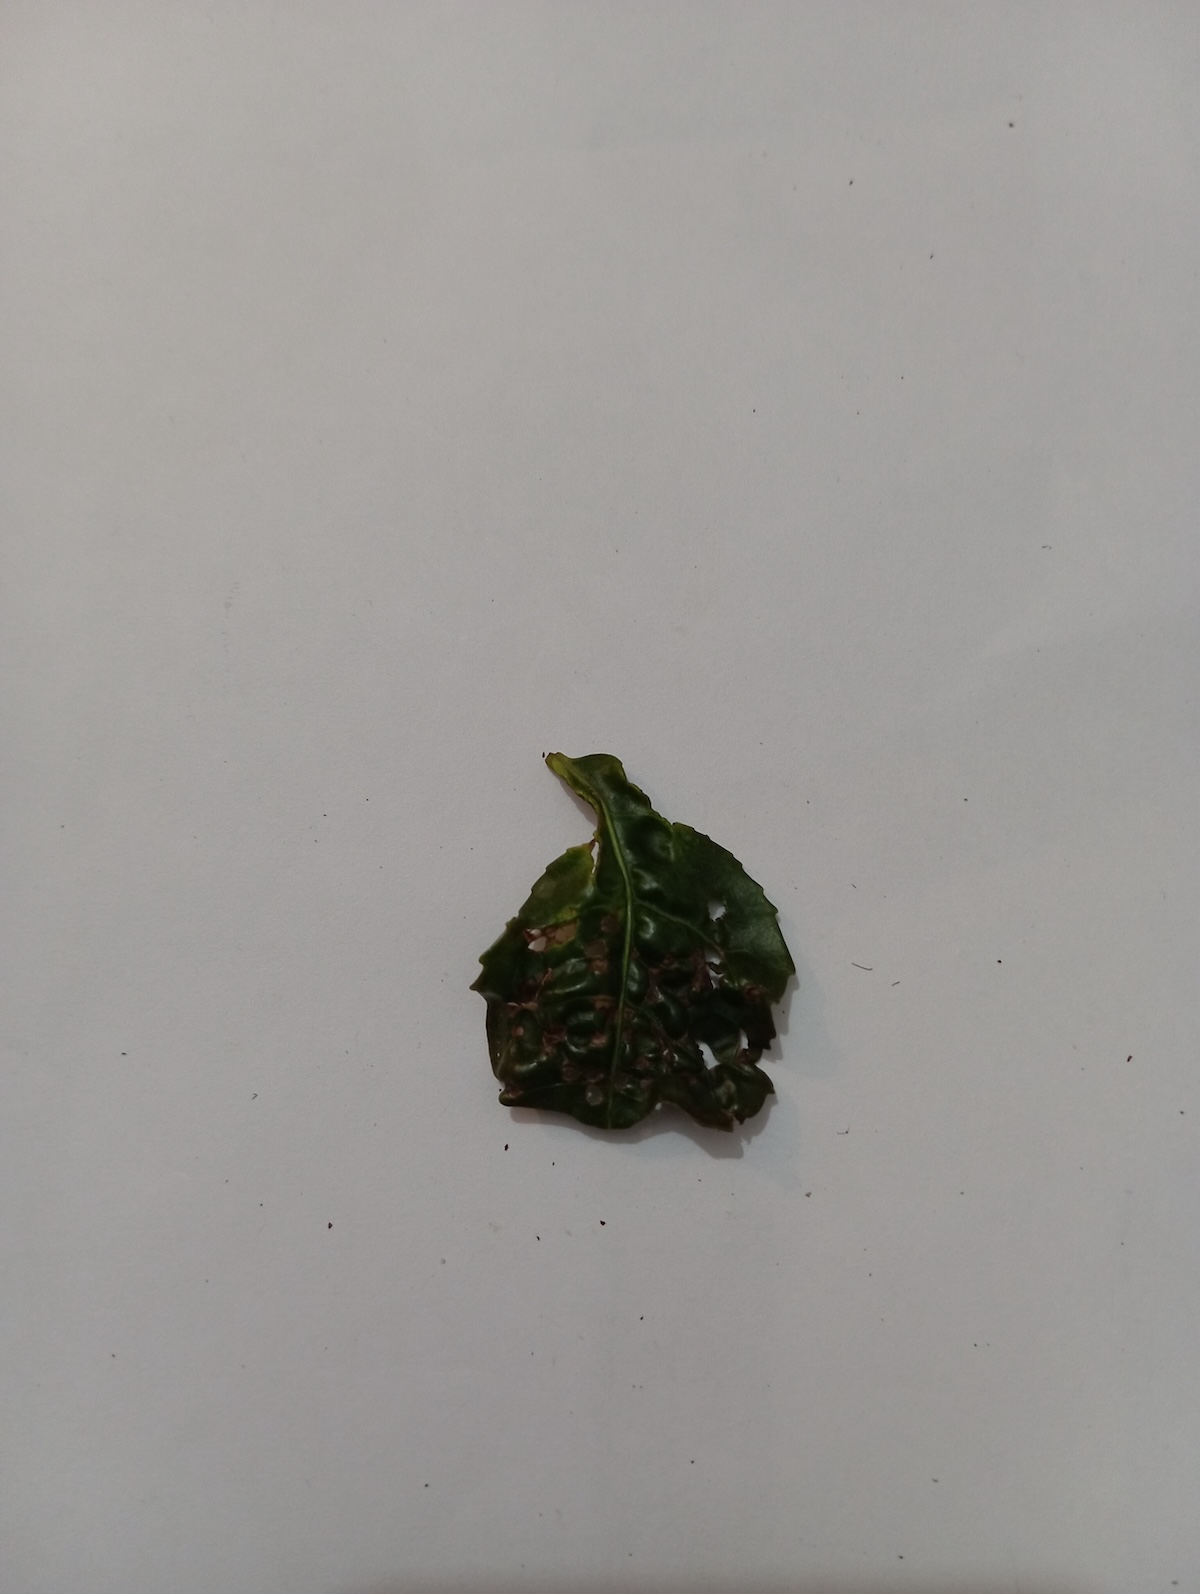
Label: Green mirid bug